Vidivelli

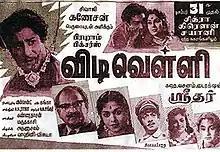
Theatrical release poster

Vidivelli is a 1960 Indian Tamil-language film written and directed by C. V. Sridhar. The film stars Sivaji Ganesan, B. Saroja Devi and M. N. Rajam; Ganesan also produced it under Prabhuram Pictures, a subsidiary of his own company Sivaji Films. The film focuses on a brother who steals a diamond necklace for his sister's happy life. But the necklace itself becomes a problem. The rest of the story deals with what is the secret of the necklace and how the brother solves this puzzle.